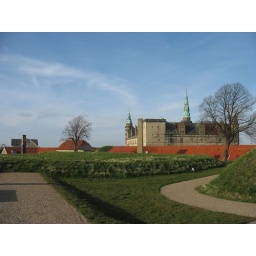
the red in the foreground is the roofs of the surrounding buildings shown in the next picture.